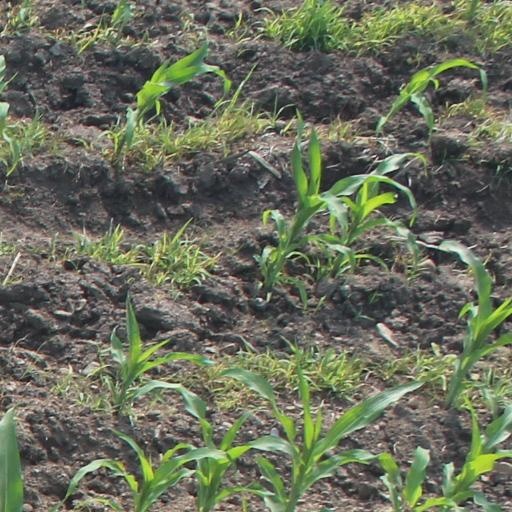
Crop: maize; corn